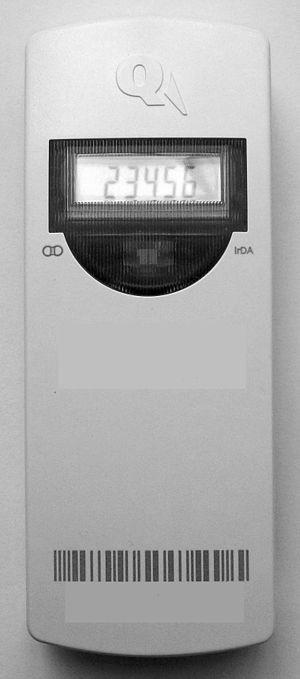
Répartiteur de frais de chaleur électronique
Un répartiteur de frais de chauffage est un appareil fixé sur des radiateurs qui donne une clé de répartition des frais à partager sur la base d'algorithmes sans pour autant mesurer physiquement la consommation d'énergie. Il indique uniquement des valeurs d'affichage et de consommation sans dimension et sans unité physique. Ces valeurs sans unité peuvent être indiquées avec des traits ou des rangées de chiffres. Elles n'ont d'autres usage que de servir de paramètre à des formules de calcul. Contrairement à un compteur de type Heat meter, il intègre dans le temps la différence de température entre un point de surface du radiateur émetteur et la température ambiante de la pièce. Les répartiteurs de frais de chauffage peuvent être essentiellement aujourd'hui :